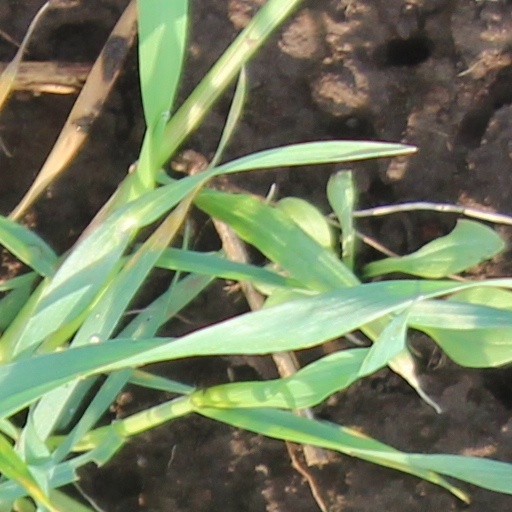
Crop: wheat